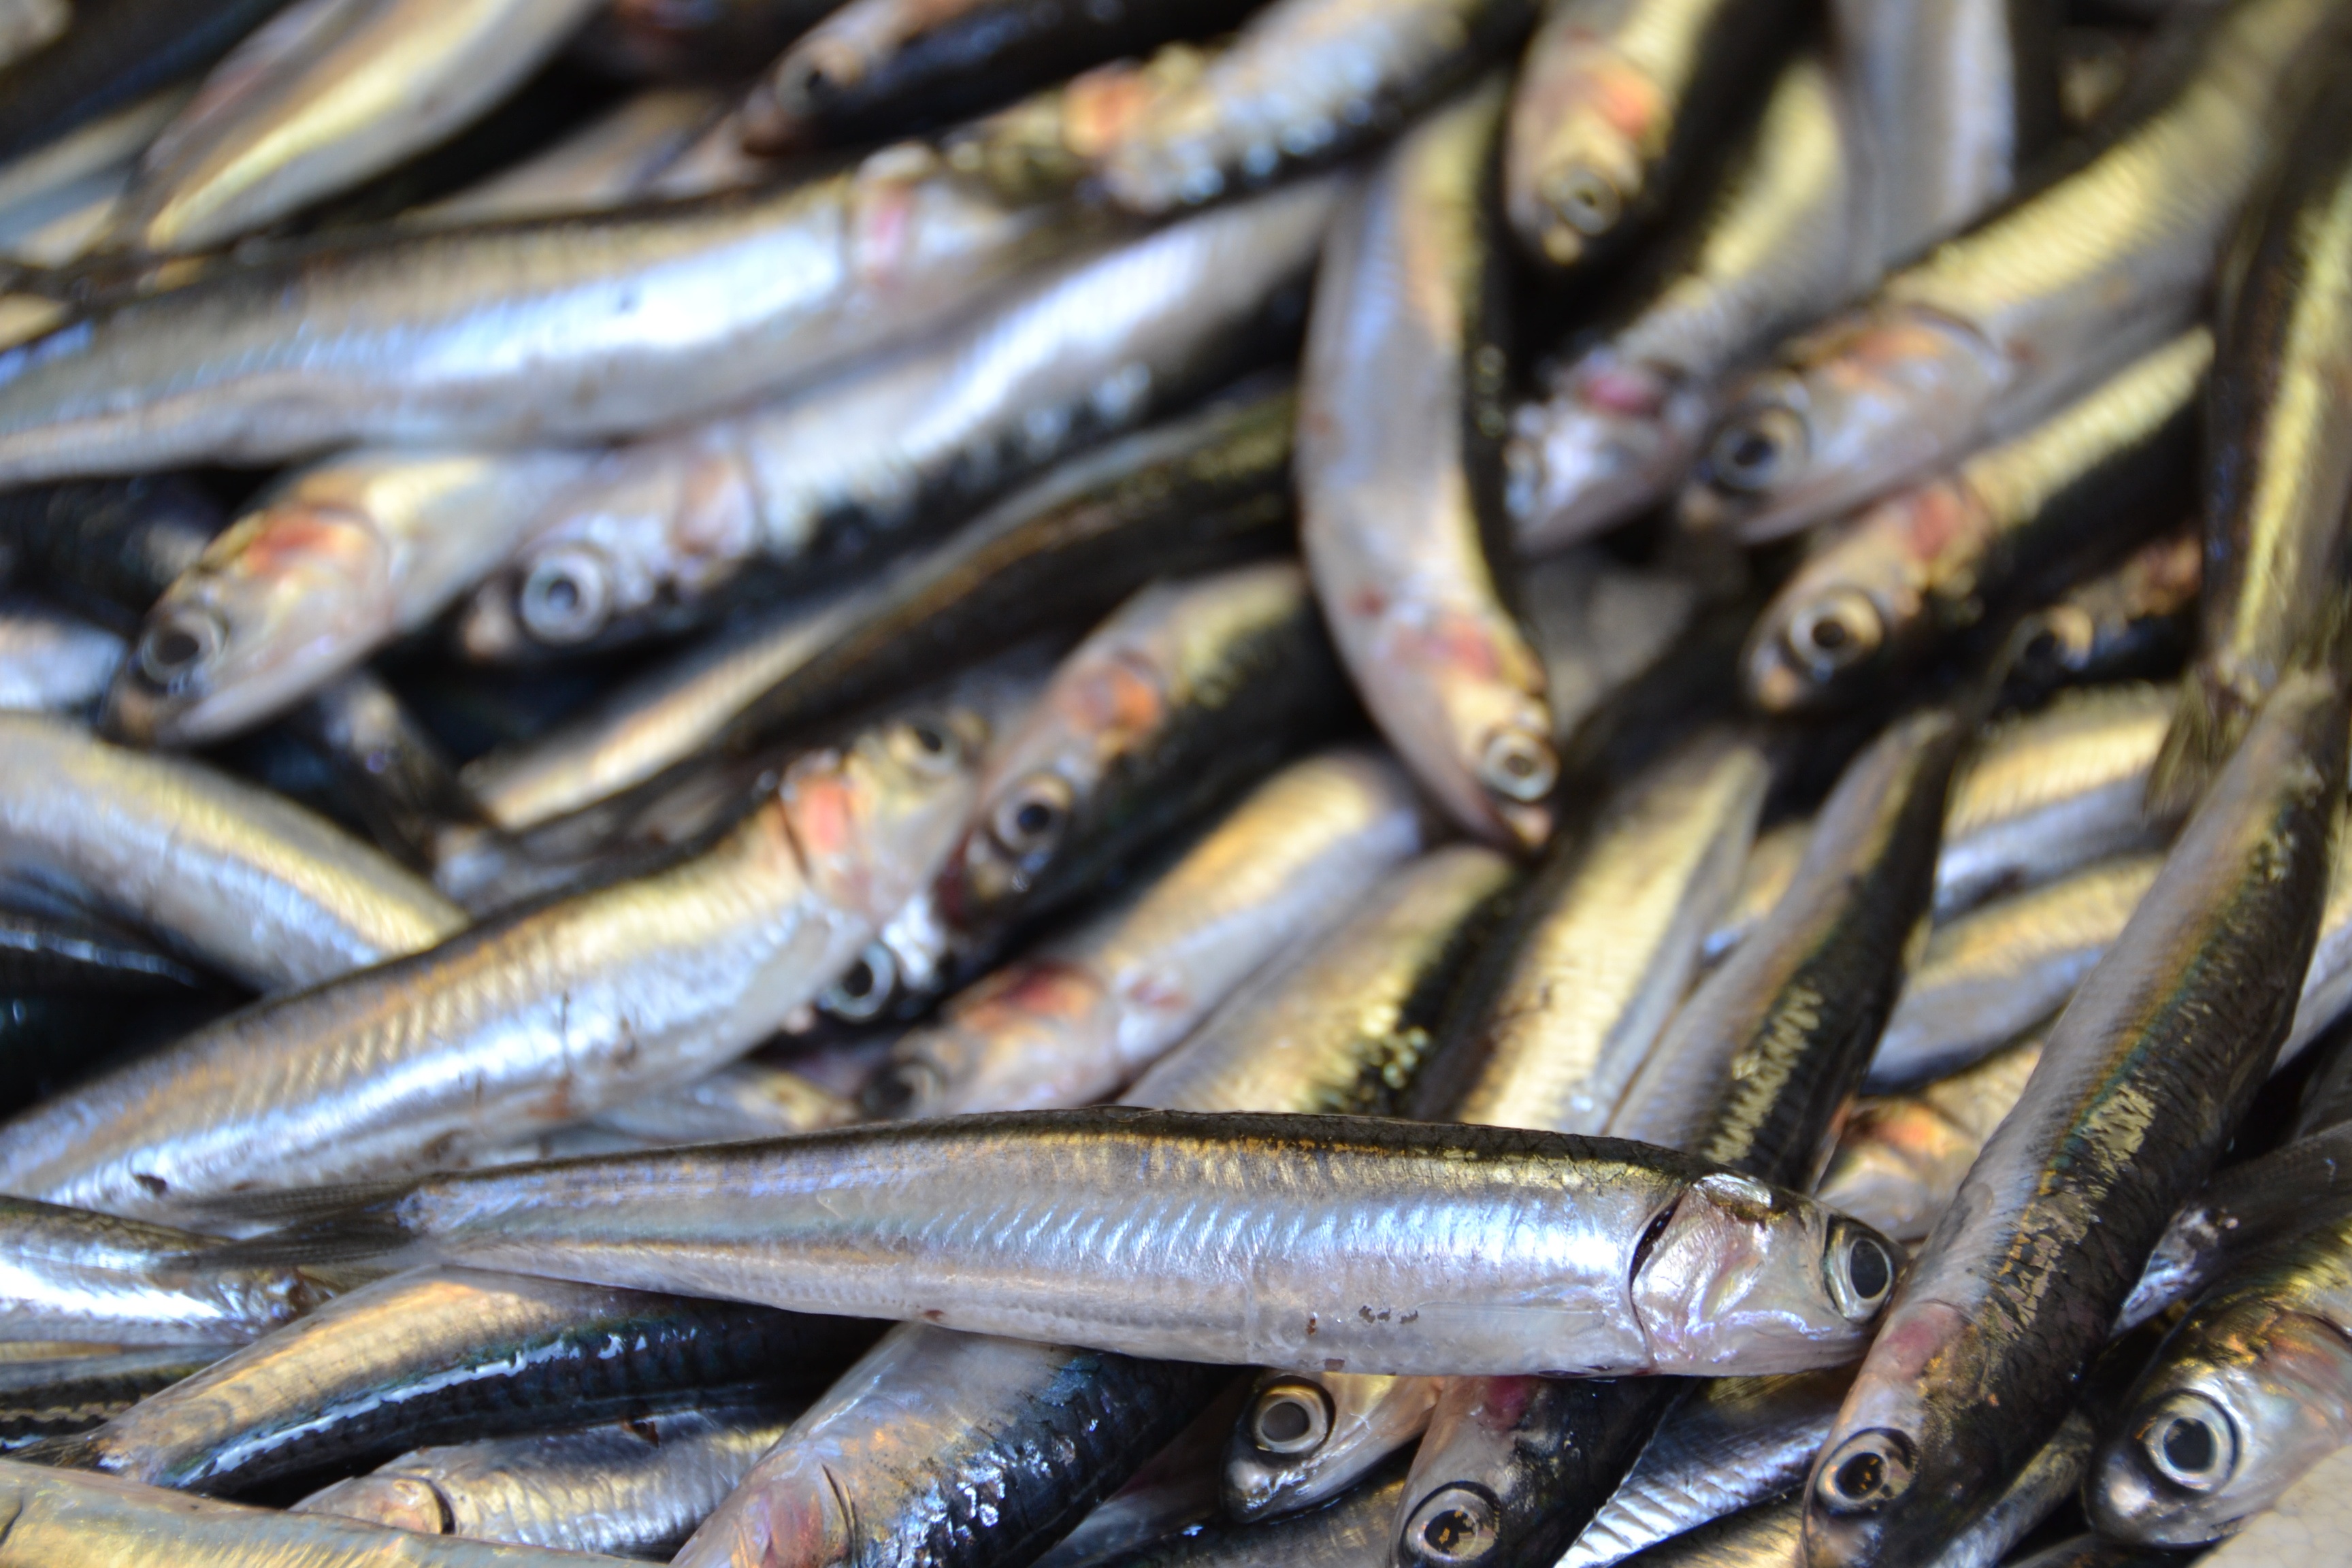
fish, sardine, vertebrate, milkfish, herring, mackerel, forage fish, oily fish, capelin, shishamo, faineant